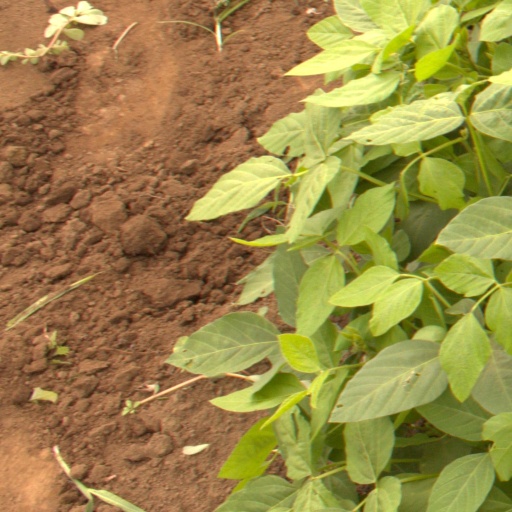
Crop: soybean